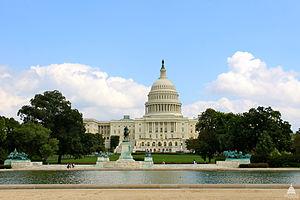
Union Square est une place publique de 11 acres située au pied du quartier résidentiel Capitol Hill à Washington, DC. Elle englobe le Mémorial Ulysses S. Grant et le Capitol Reflecting Pool. Elle se trouve située juste à l'ouest du Capitole. Les opinions divergent quant à savoir si la place est juste à l'est du National Mall ou si elle en est elle-même l'extrémité orientale.